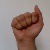
The image shows a hand gesture representing the letter 'A' in Indian Sign Language.